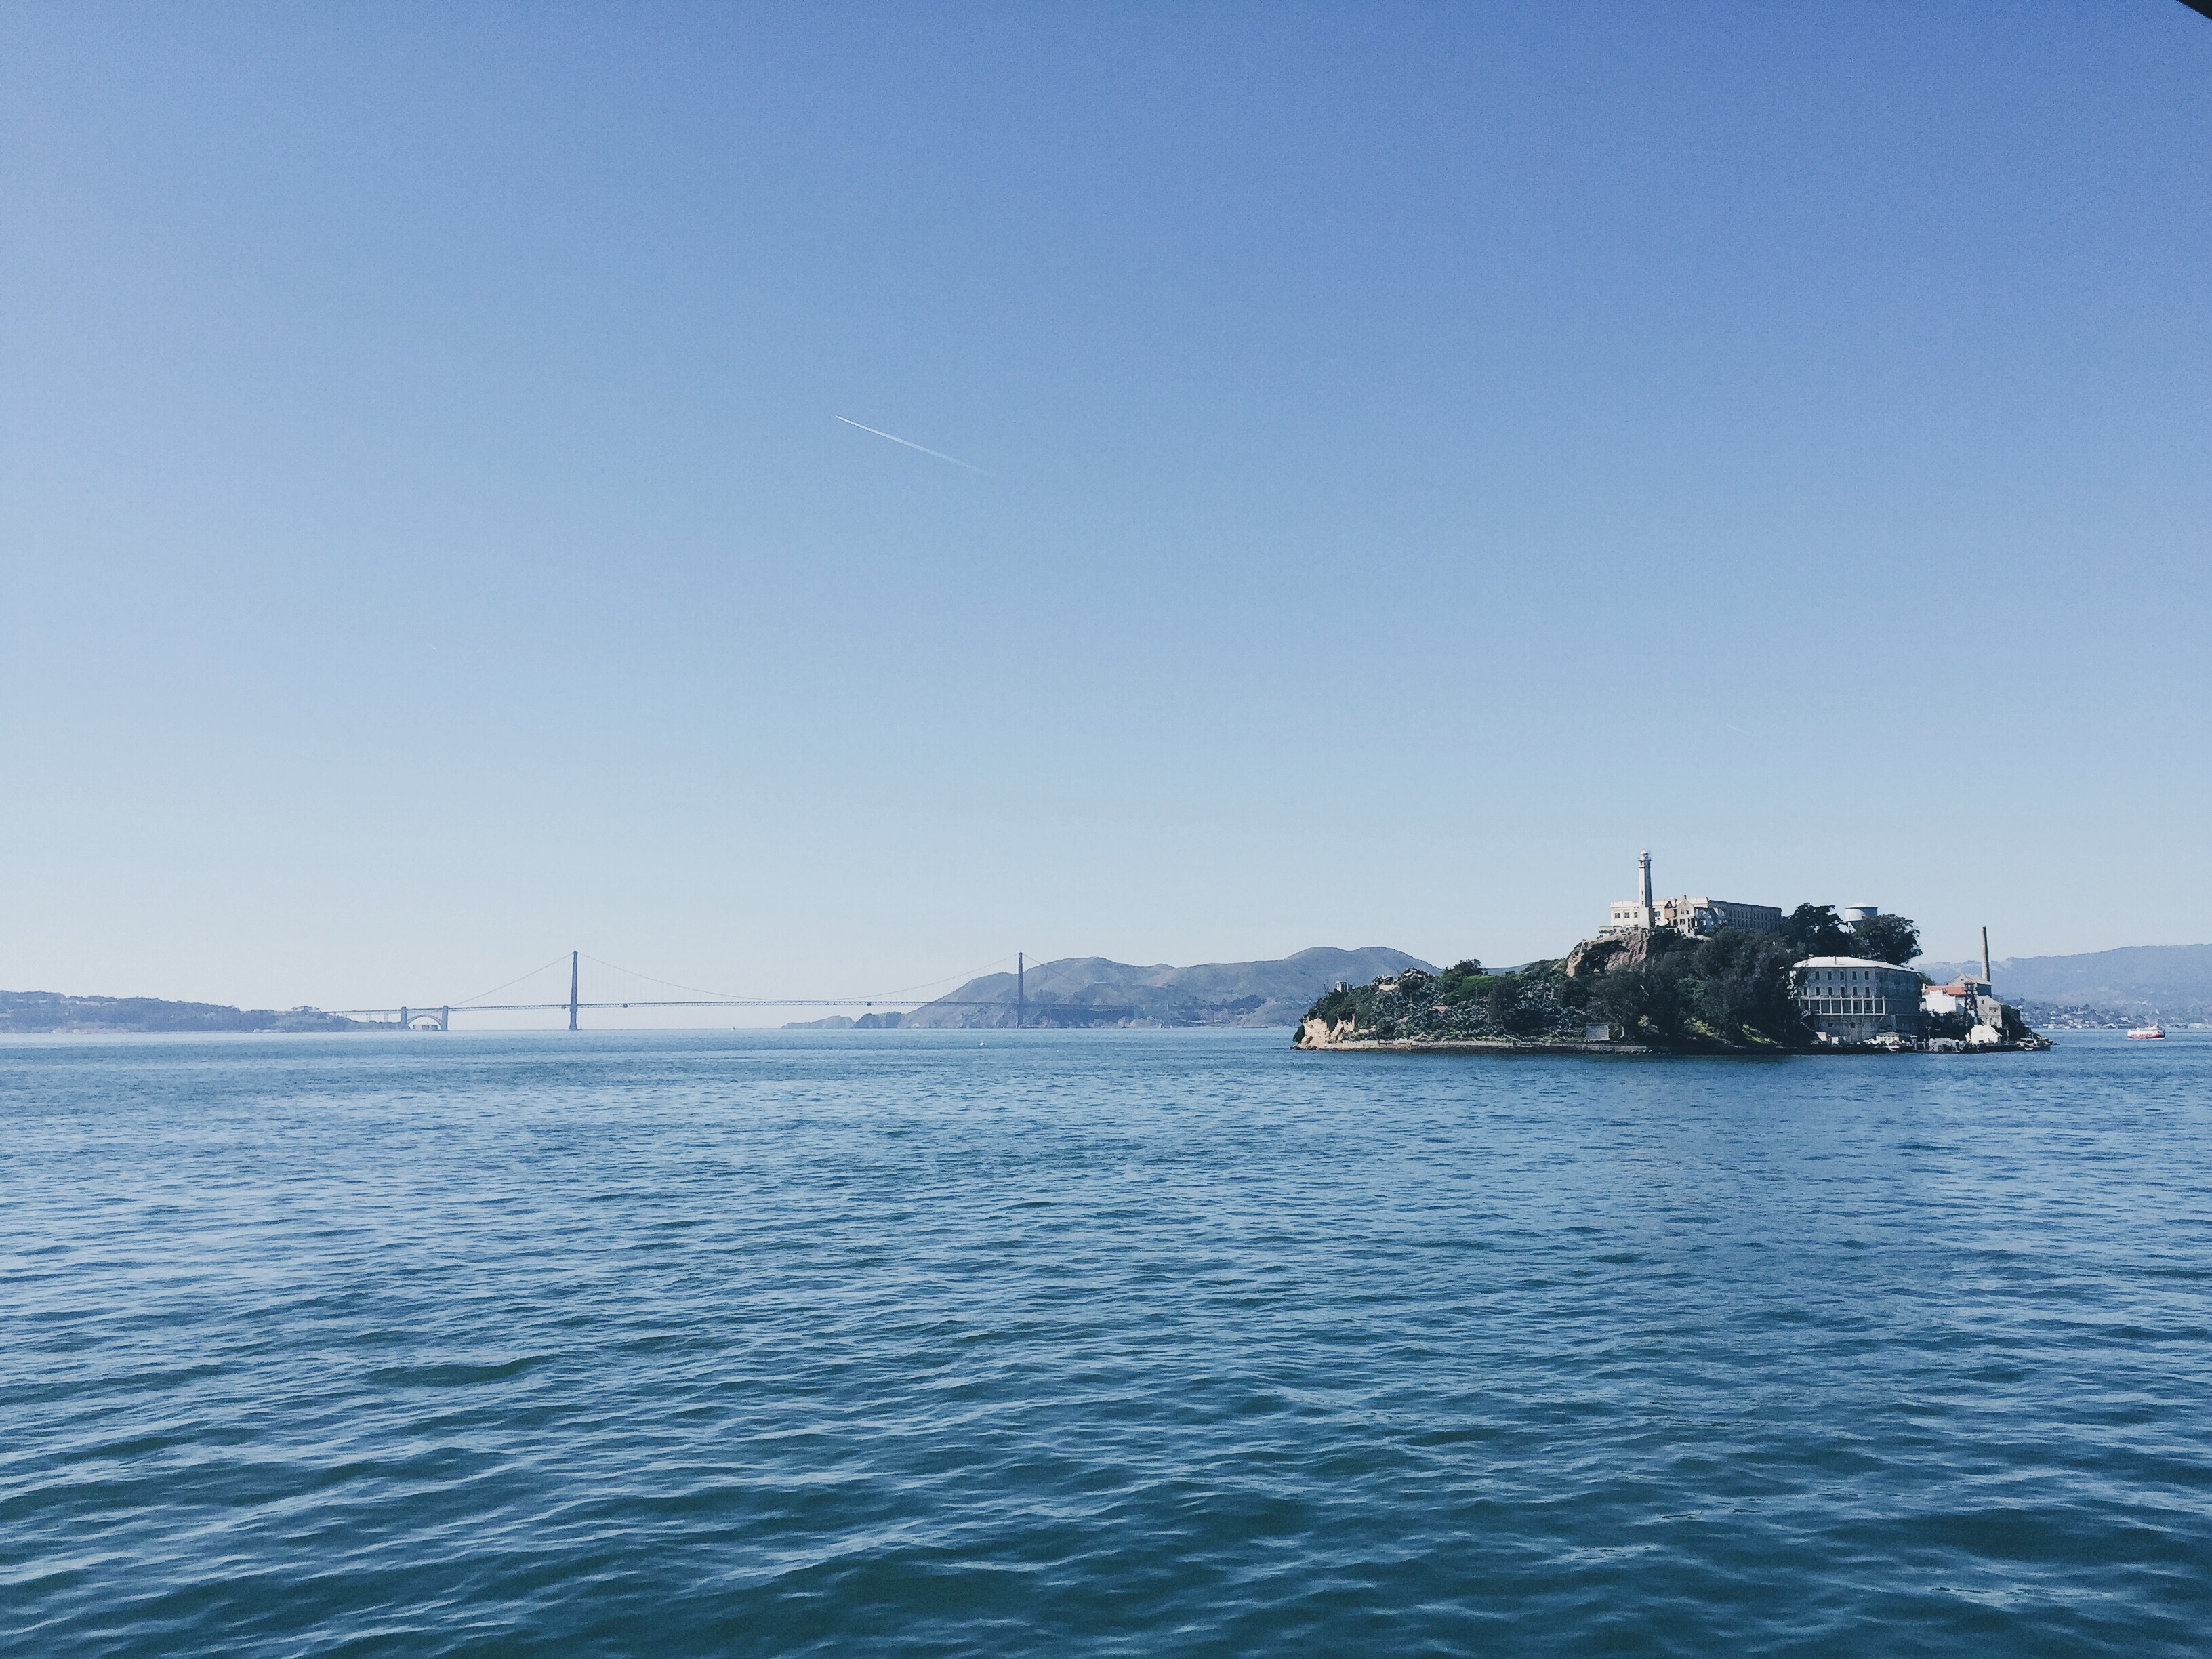
sea, coast, ocean, boat, ship, vehicle, bay, ferry, watercraft, cape